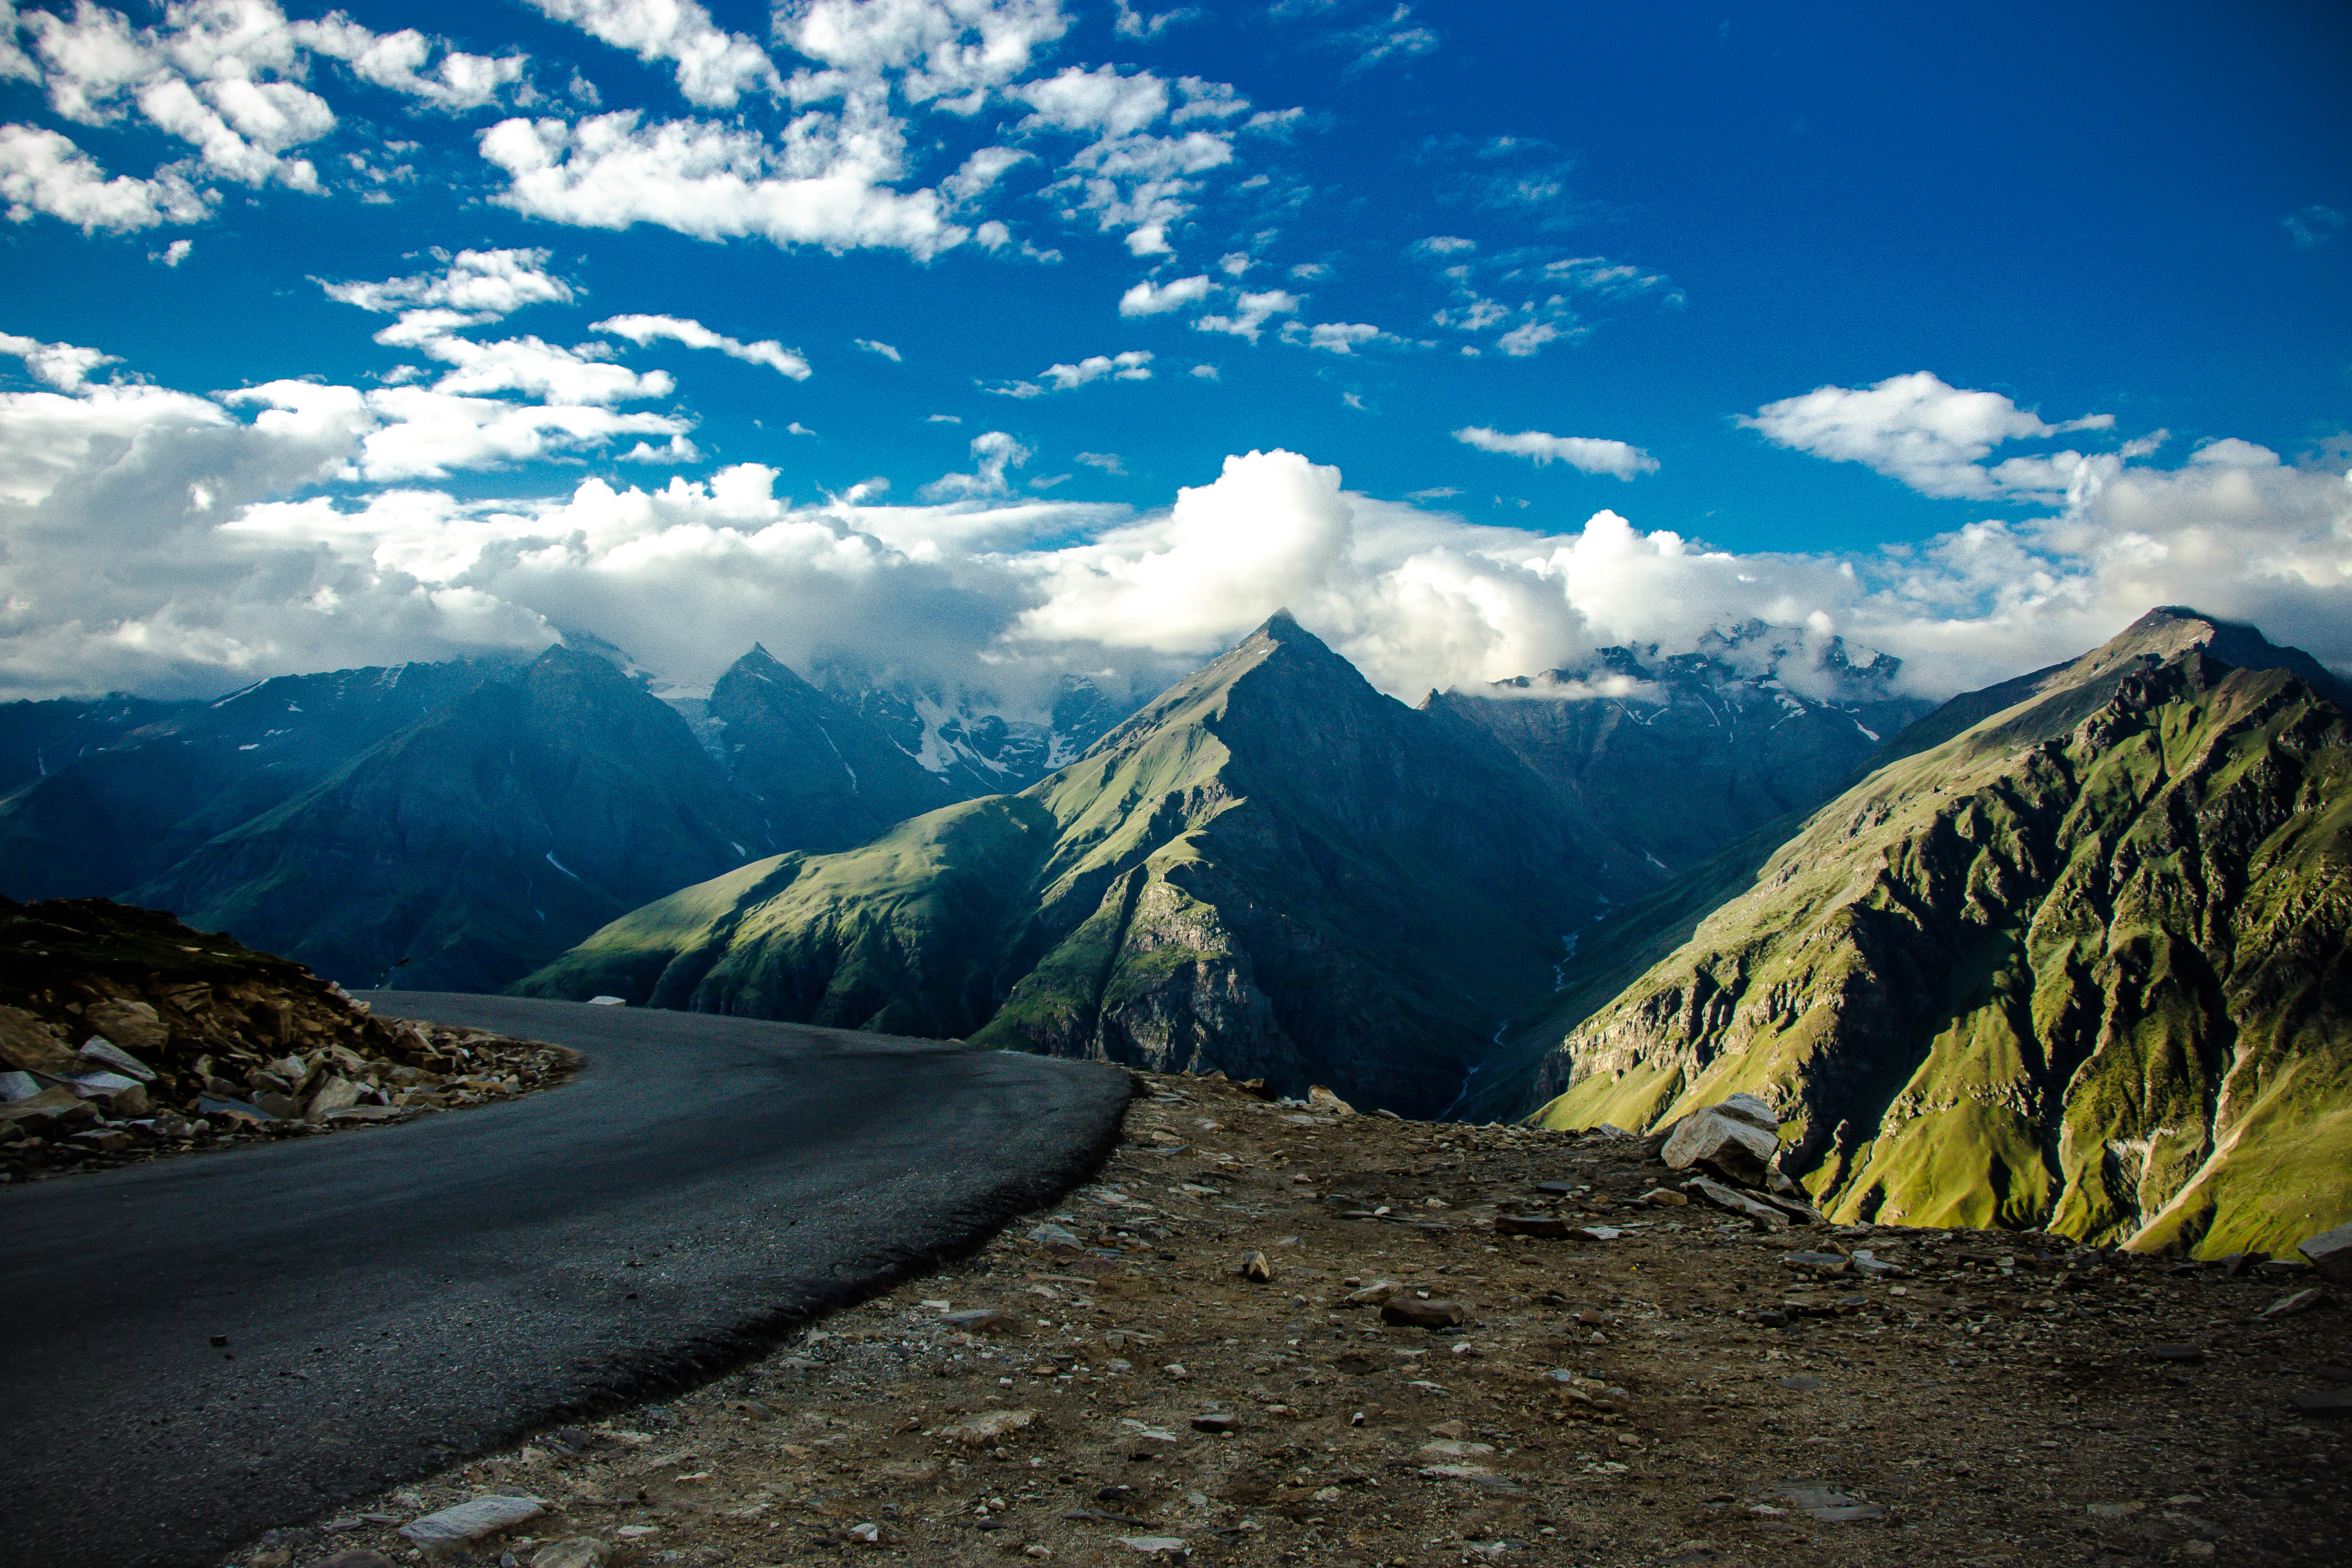
landscape, nature, wilderness, mountain, cloud, sky, road, ground, sunlight, cloudy, hill, lake, adventure, valley, mountain range, asphalt, travel, scenic, rocky, national park, ridge, blue sky, outdoors, clouds, mountains, alps, plateau, fell, landform, mountain pass, geographical feature, mountainous landforms